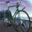
Label: bicycle